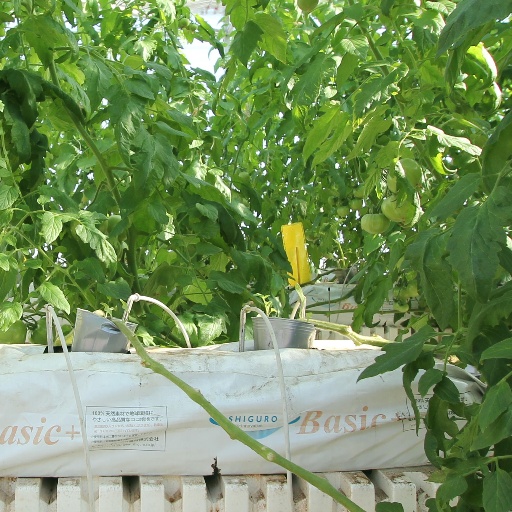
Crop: tomato